Caerleon

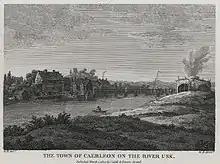

The old wooden bridge was destroyed in a storm in 1779 and the present stone bridge was erected in the early 19th century. Until the Victorian development of the downstream docks at Newport Docks, Caerleon acted as the major port on the River Usk. The wharf was located on the right bank, to the west of today's river bridge which marked the limit of navigability for masted ships. A tinplate works and mills were established on the outskirts of the town, in Ponthir, around this time, and Caerleon expanded to become almost joined to Newport. A plaque on the Mynde wall in High Street references the Newport Rising of 1839 in which John Frost of Newport was a prominent figure in the Chartist movement. John Jenkins, owner of Mynde House and owner of Ponthir Tinplate Works, built the wall to keep demonstrators out. The name of the former Drovers' Arms on Goldcroft Common bore witness to the ancient drovers' road on the old road from Malpas. It is thought that the common itself was once the site of a cattle market.